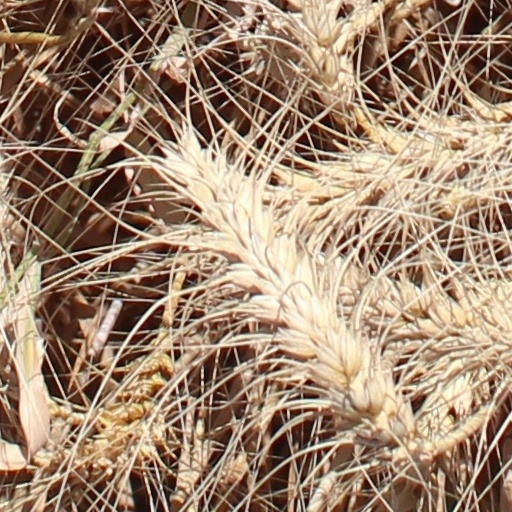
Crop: wheat